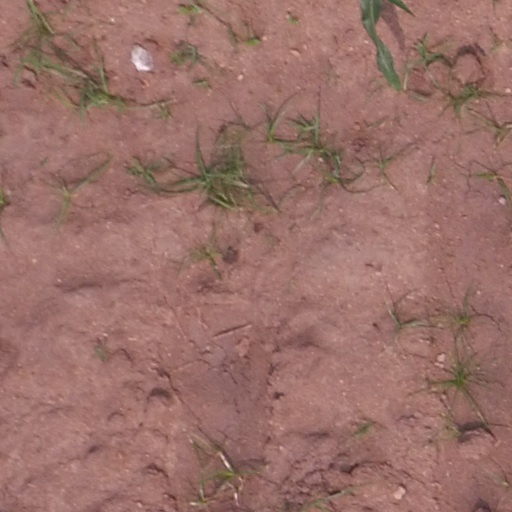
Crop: maize; corn